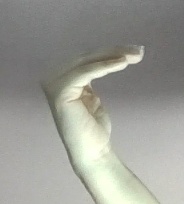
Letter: haa